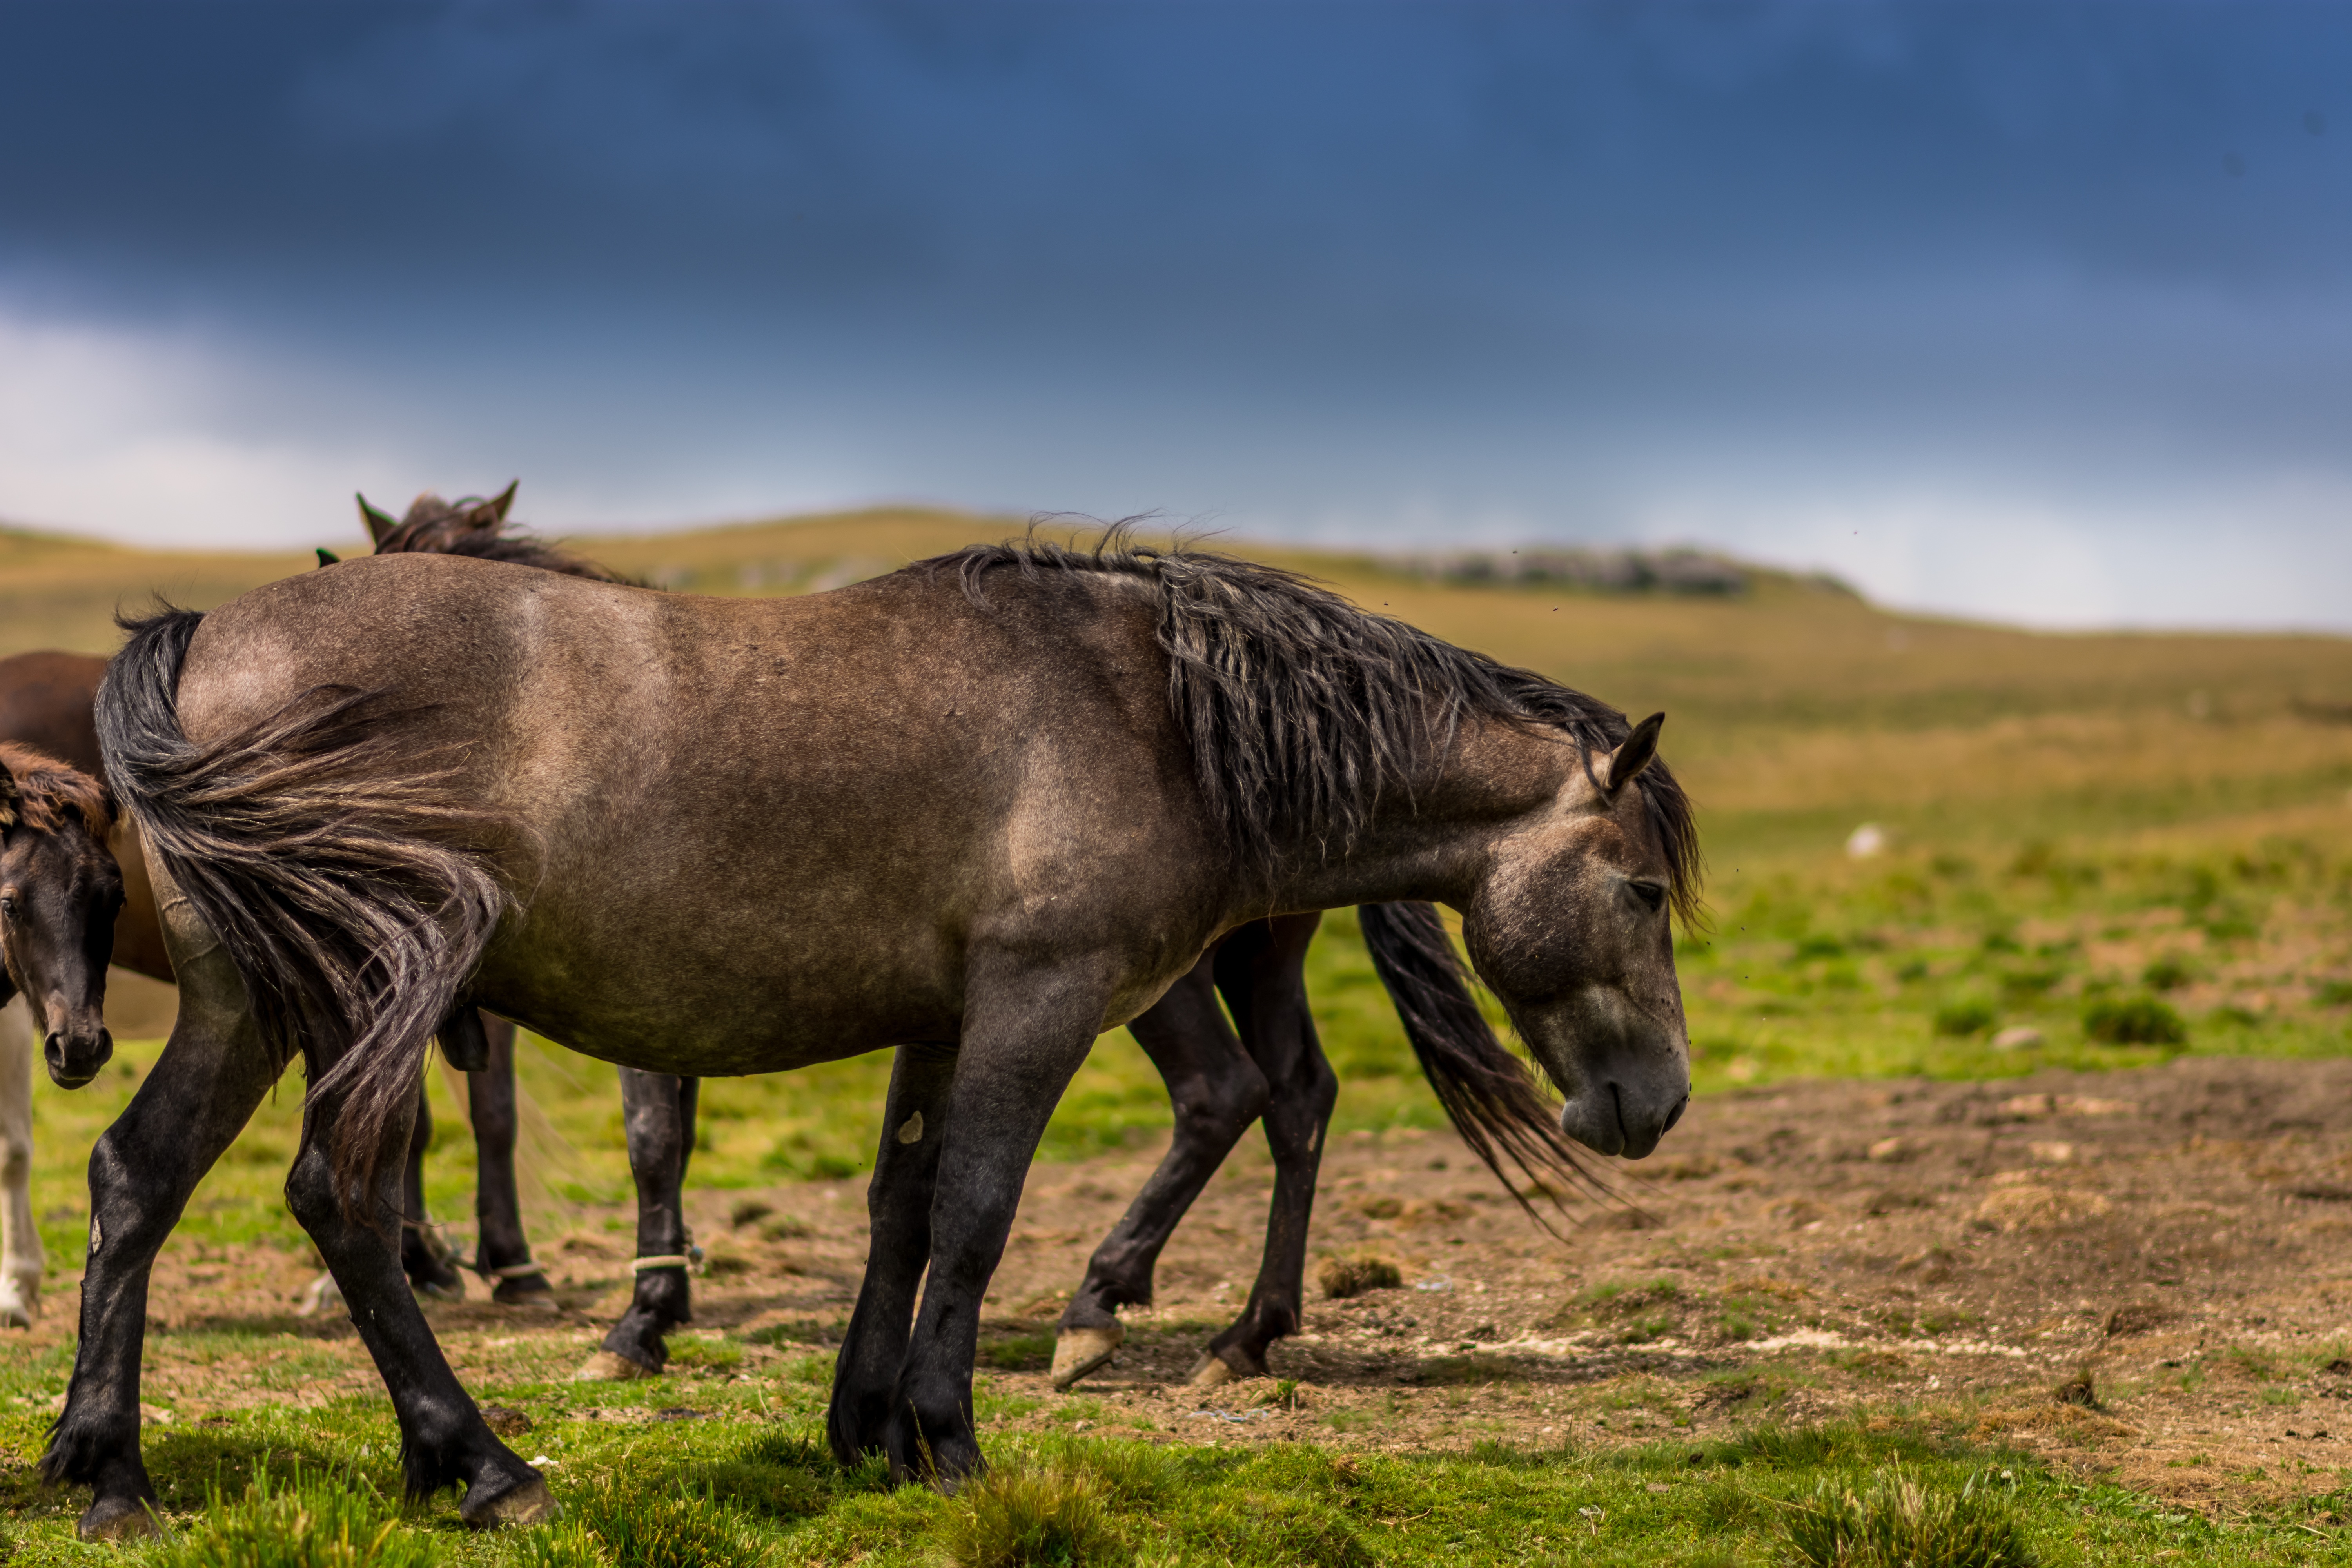
wildlife, herd, pasture, grazing, horse, mammal, stallion, mane, fauna, savanna, mare, pack animal, wildebeest, horse like mammal, mustang horse